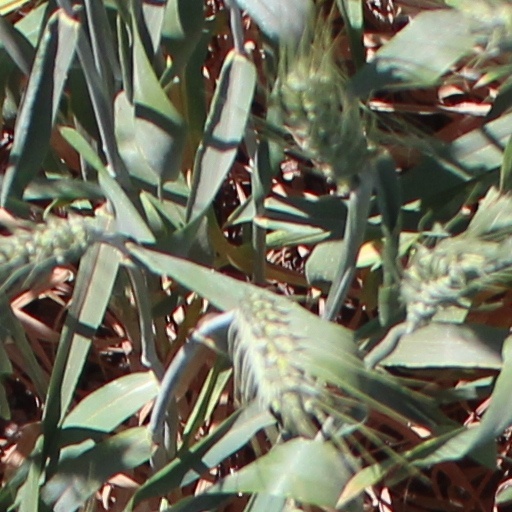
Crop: wheat